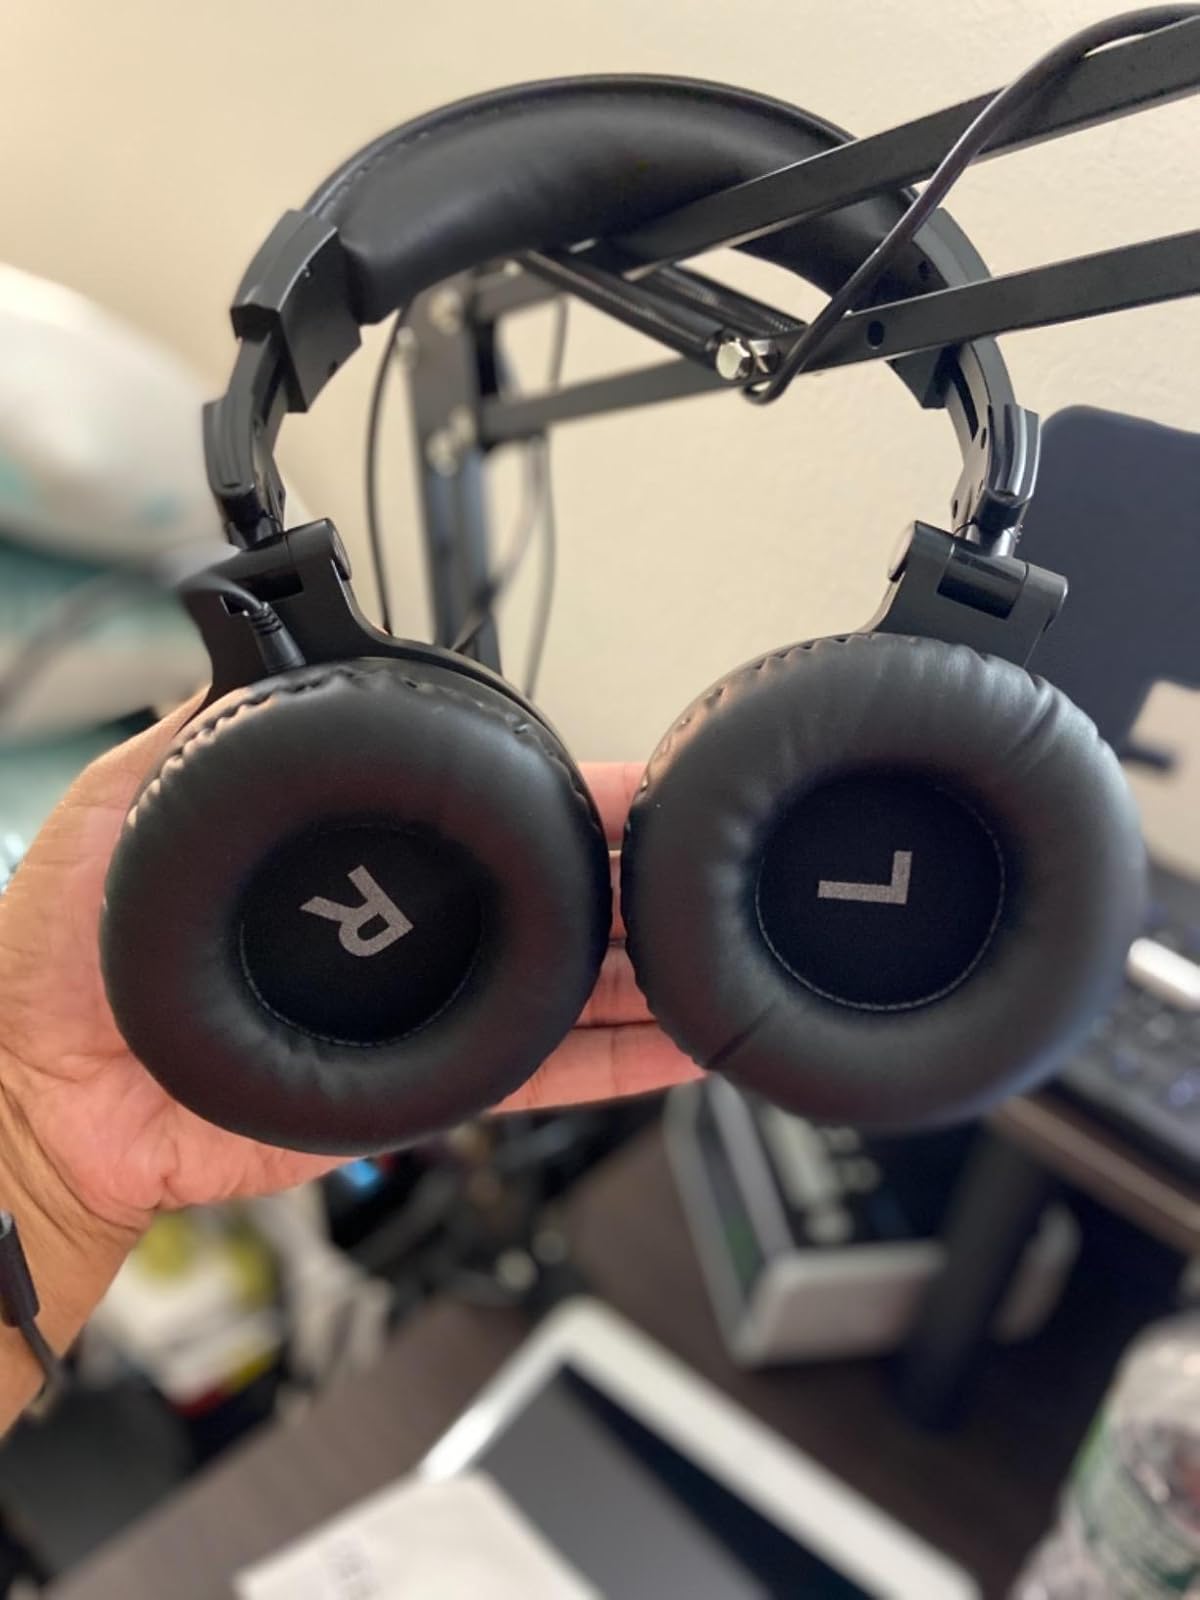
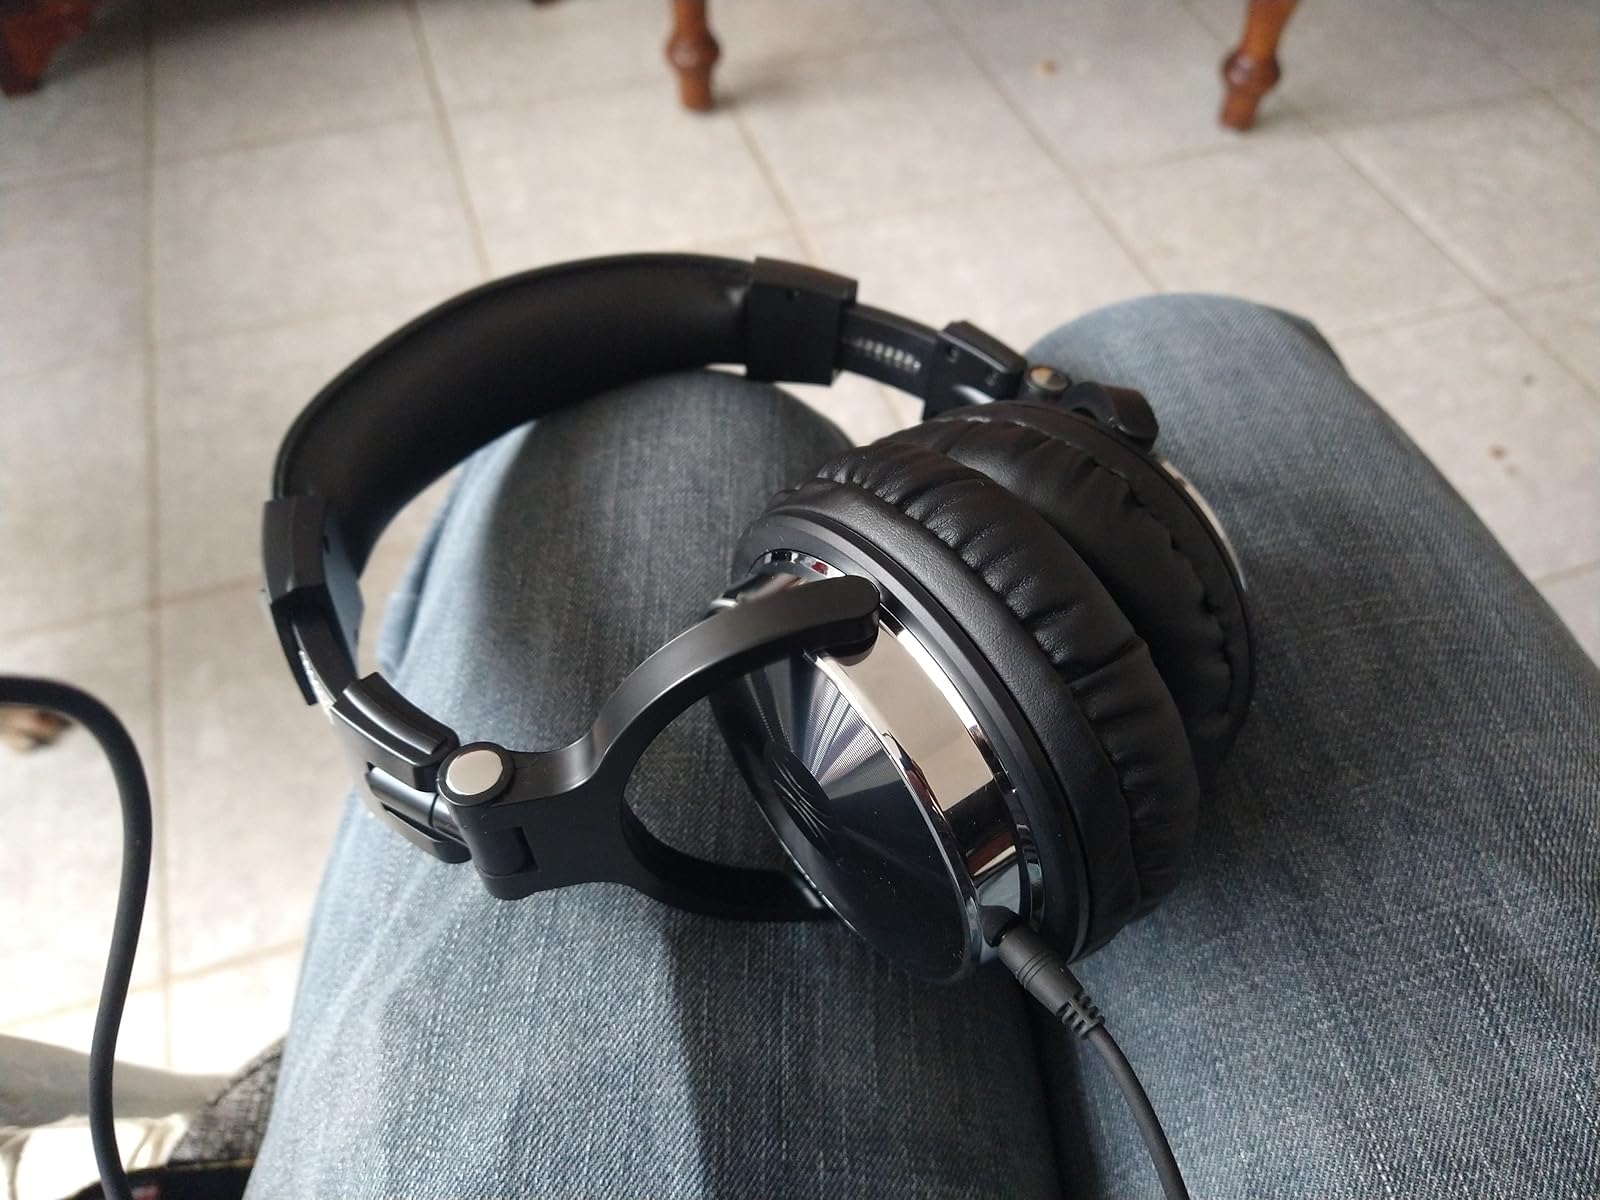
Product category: headphones
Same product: yes